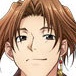
Portrait style: Anime Portrait